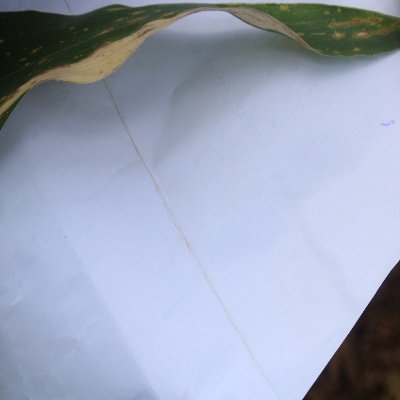
Crop: Maize
Condition: leaf blight